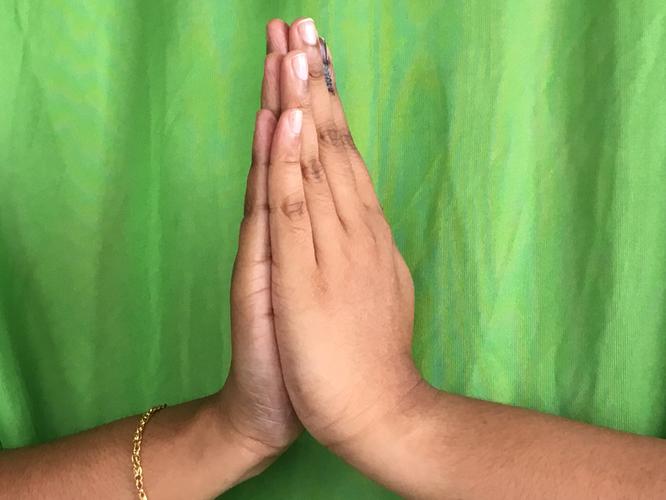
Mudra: Anjali
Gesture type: double_hand